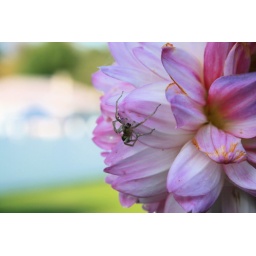
A tiny spider, clinging to a pink flower in my grandma's backyard.